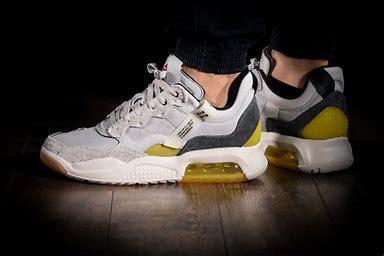
Brand: Jordan
Model: MA2